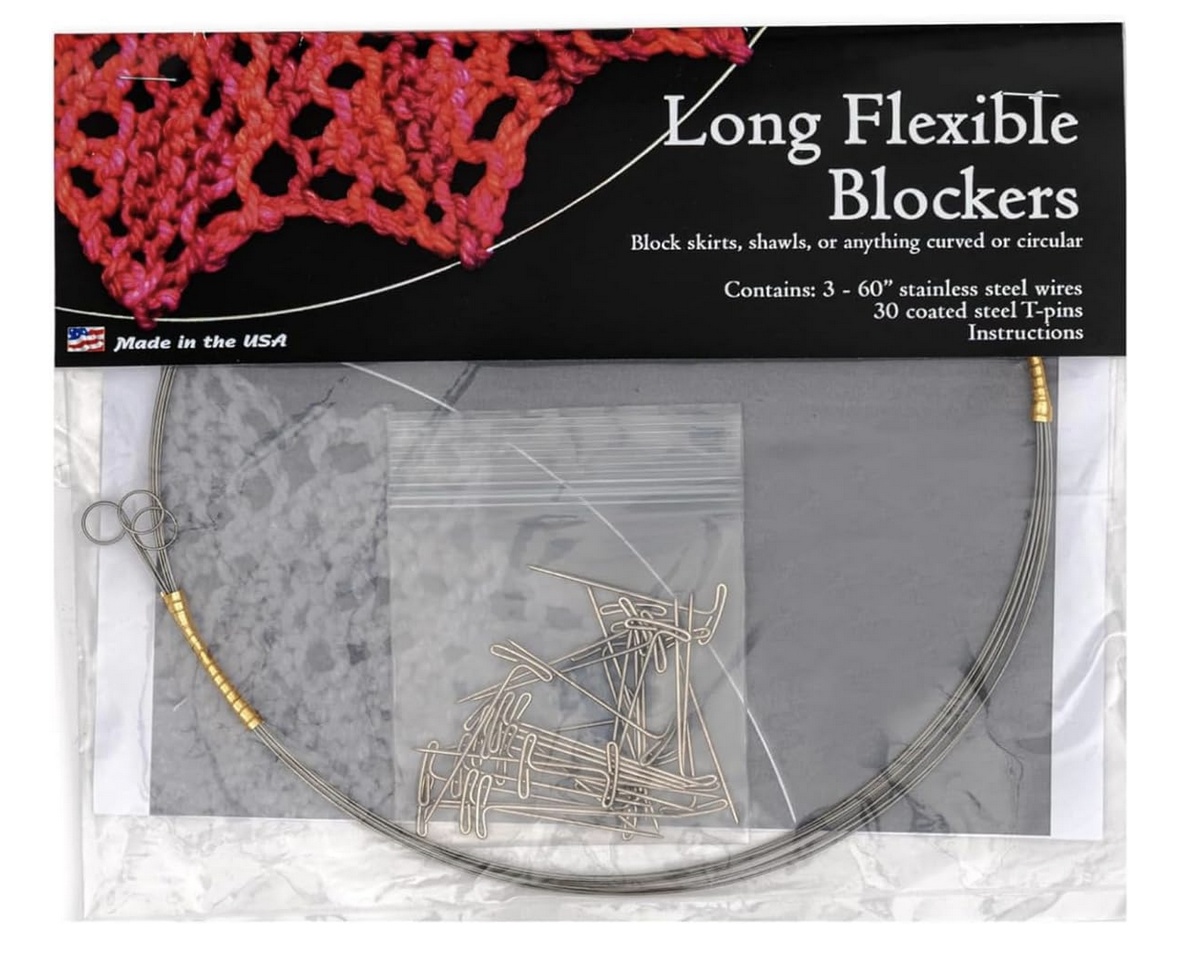
2 Pack (6 Flex Blockers) - Long Curve Knitting & Crocheting Blockers - USA Made - Includes 6-60 inch Flexible Blockers
Get the no-struggle professional finish: Elevate your knit and crochet garments with a flawless touch, achieving results that exude professionalism through effective blocking techniques and tools. Comprehensive kit: Unbox a comprehensive bundle featuring six 60" flex blockers for curved edges and hand finished points, 30 T-pins, and essential blocking directions from Leslye Solomon. Enhance the task of blocking with the ease and precision of using these flexible blocking wires, offering superior easy manipulation of edges to your particular measurements compared to using multiple pins. It is easier to move a blocker wire that is held with few pins versus moving multiple pins per side. Durable hand-finished insertion tips are reusable, hand cleaned stainless steel . Beware of others just selling cut wires. Experience long-lasting quality with all blockers proudly crafted from the U.S.A., stainless steel, ensuring a reliable addition to your crafting toolkit. Expert guidance: Benefit from instructions from nationally known teacher Leslye Solomon's valuable blocking insights, coupled with hand-finished tips and rust-proof T-pins that securely hold blockers in place during the steaming process. You'll need just a few pins per wire held in place to your required measurements. Learn information from starting your project to finishing it. In order this order to go in one box to save shipping, the flex blocker will be packaged with the Original Blockers in a long double bag and not in a circular package.
Brand: Woolstock Up Next Productions
Category: Arts & Entertainment > Hobbies & Creative Arts > Arts & Crafts > Art & Crafting Tools > Blocking Wires > Flexible Blocking Wires